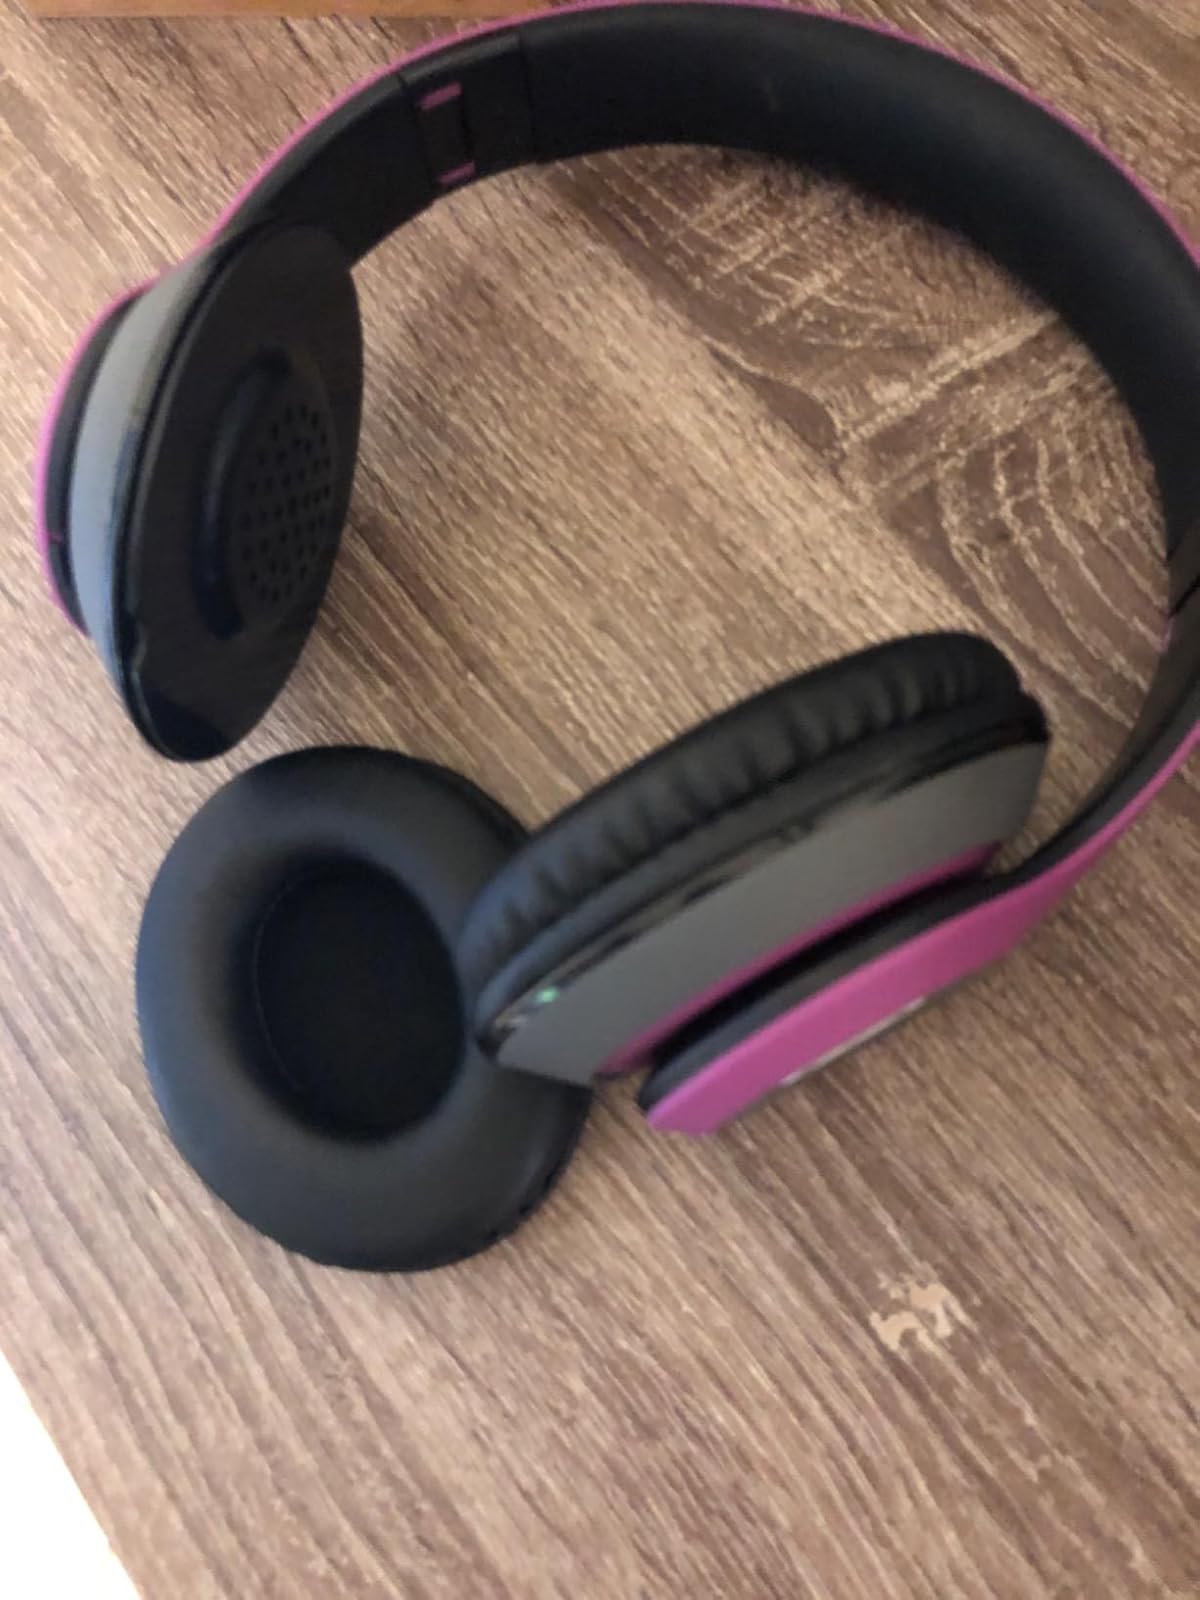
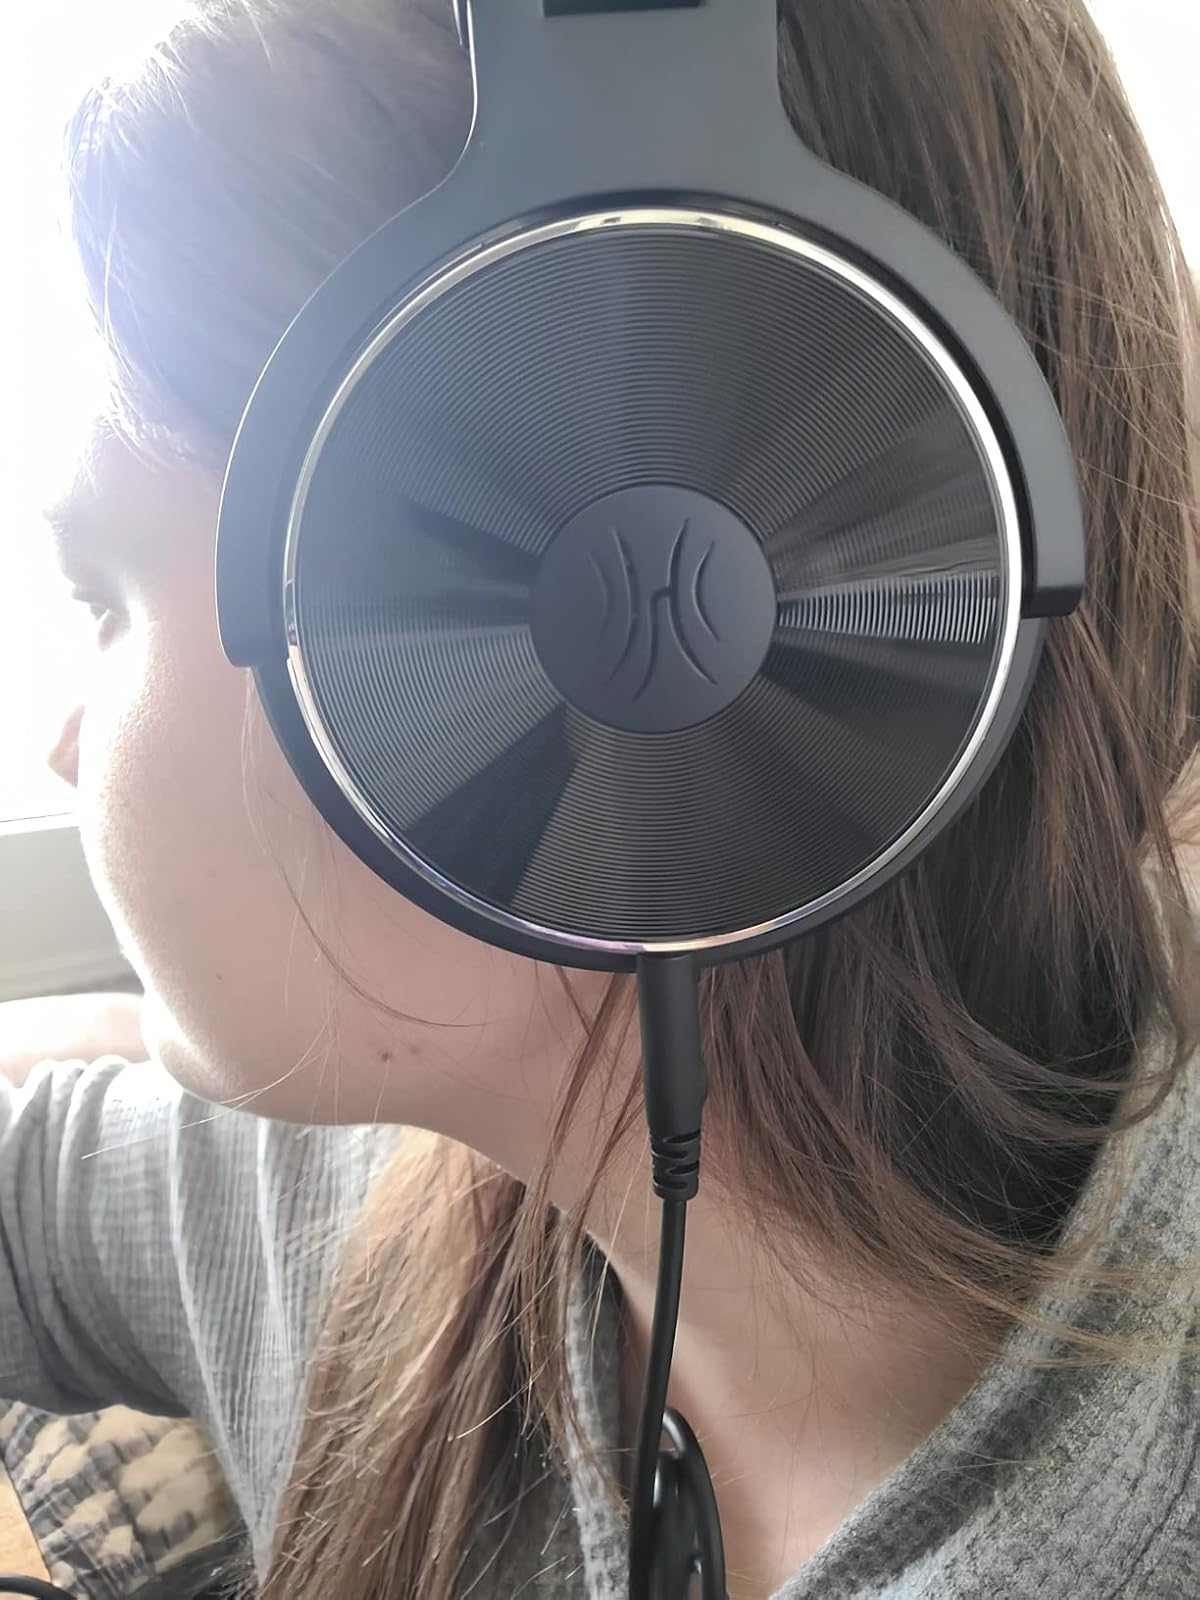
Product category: headphones
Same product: no